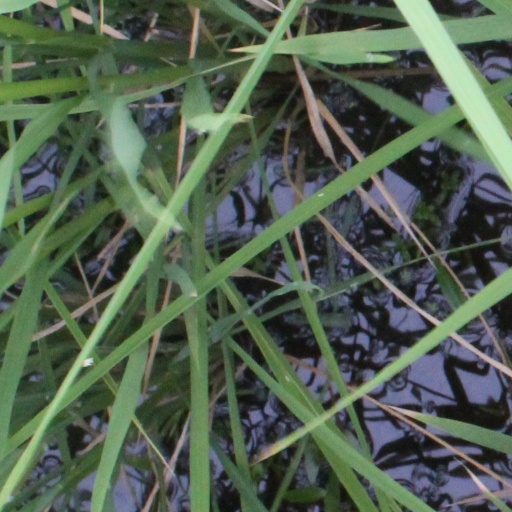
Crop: rice